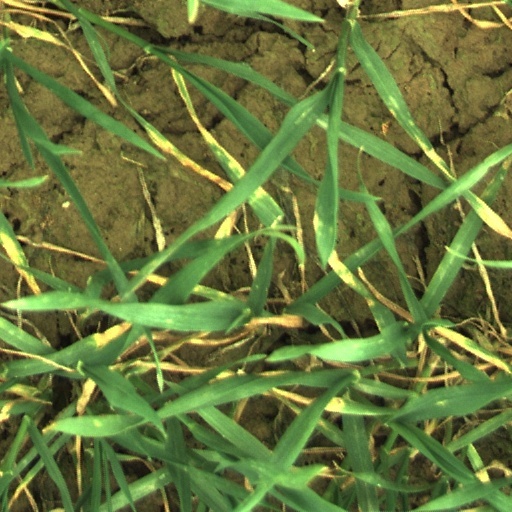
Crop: wheat